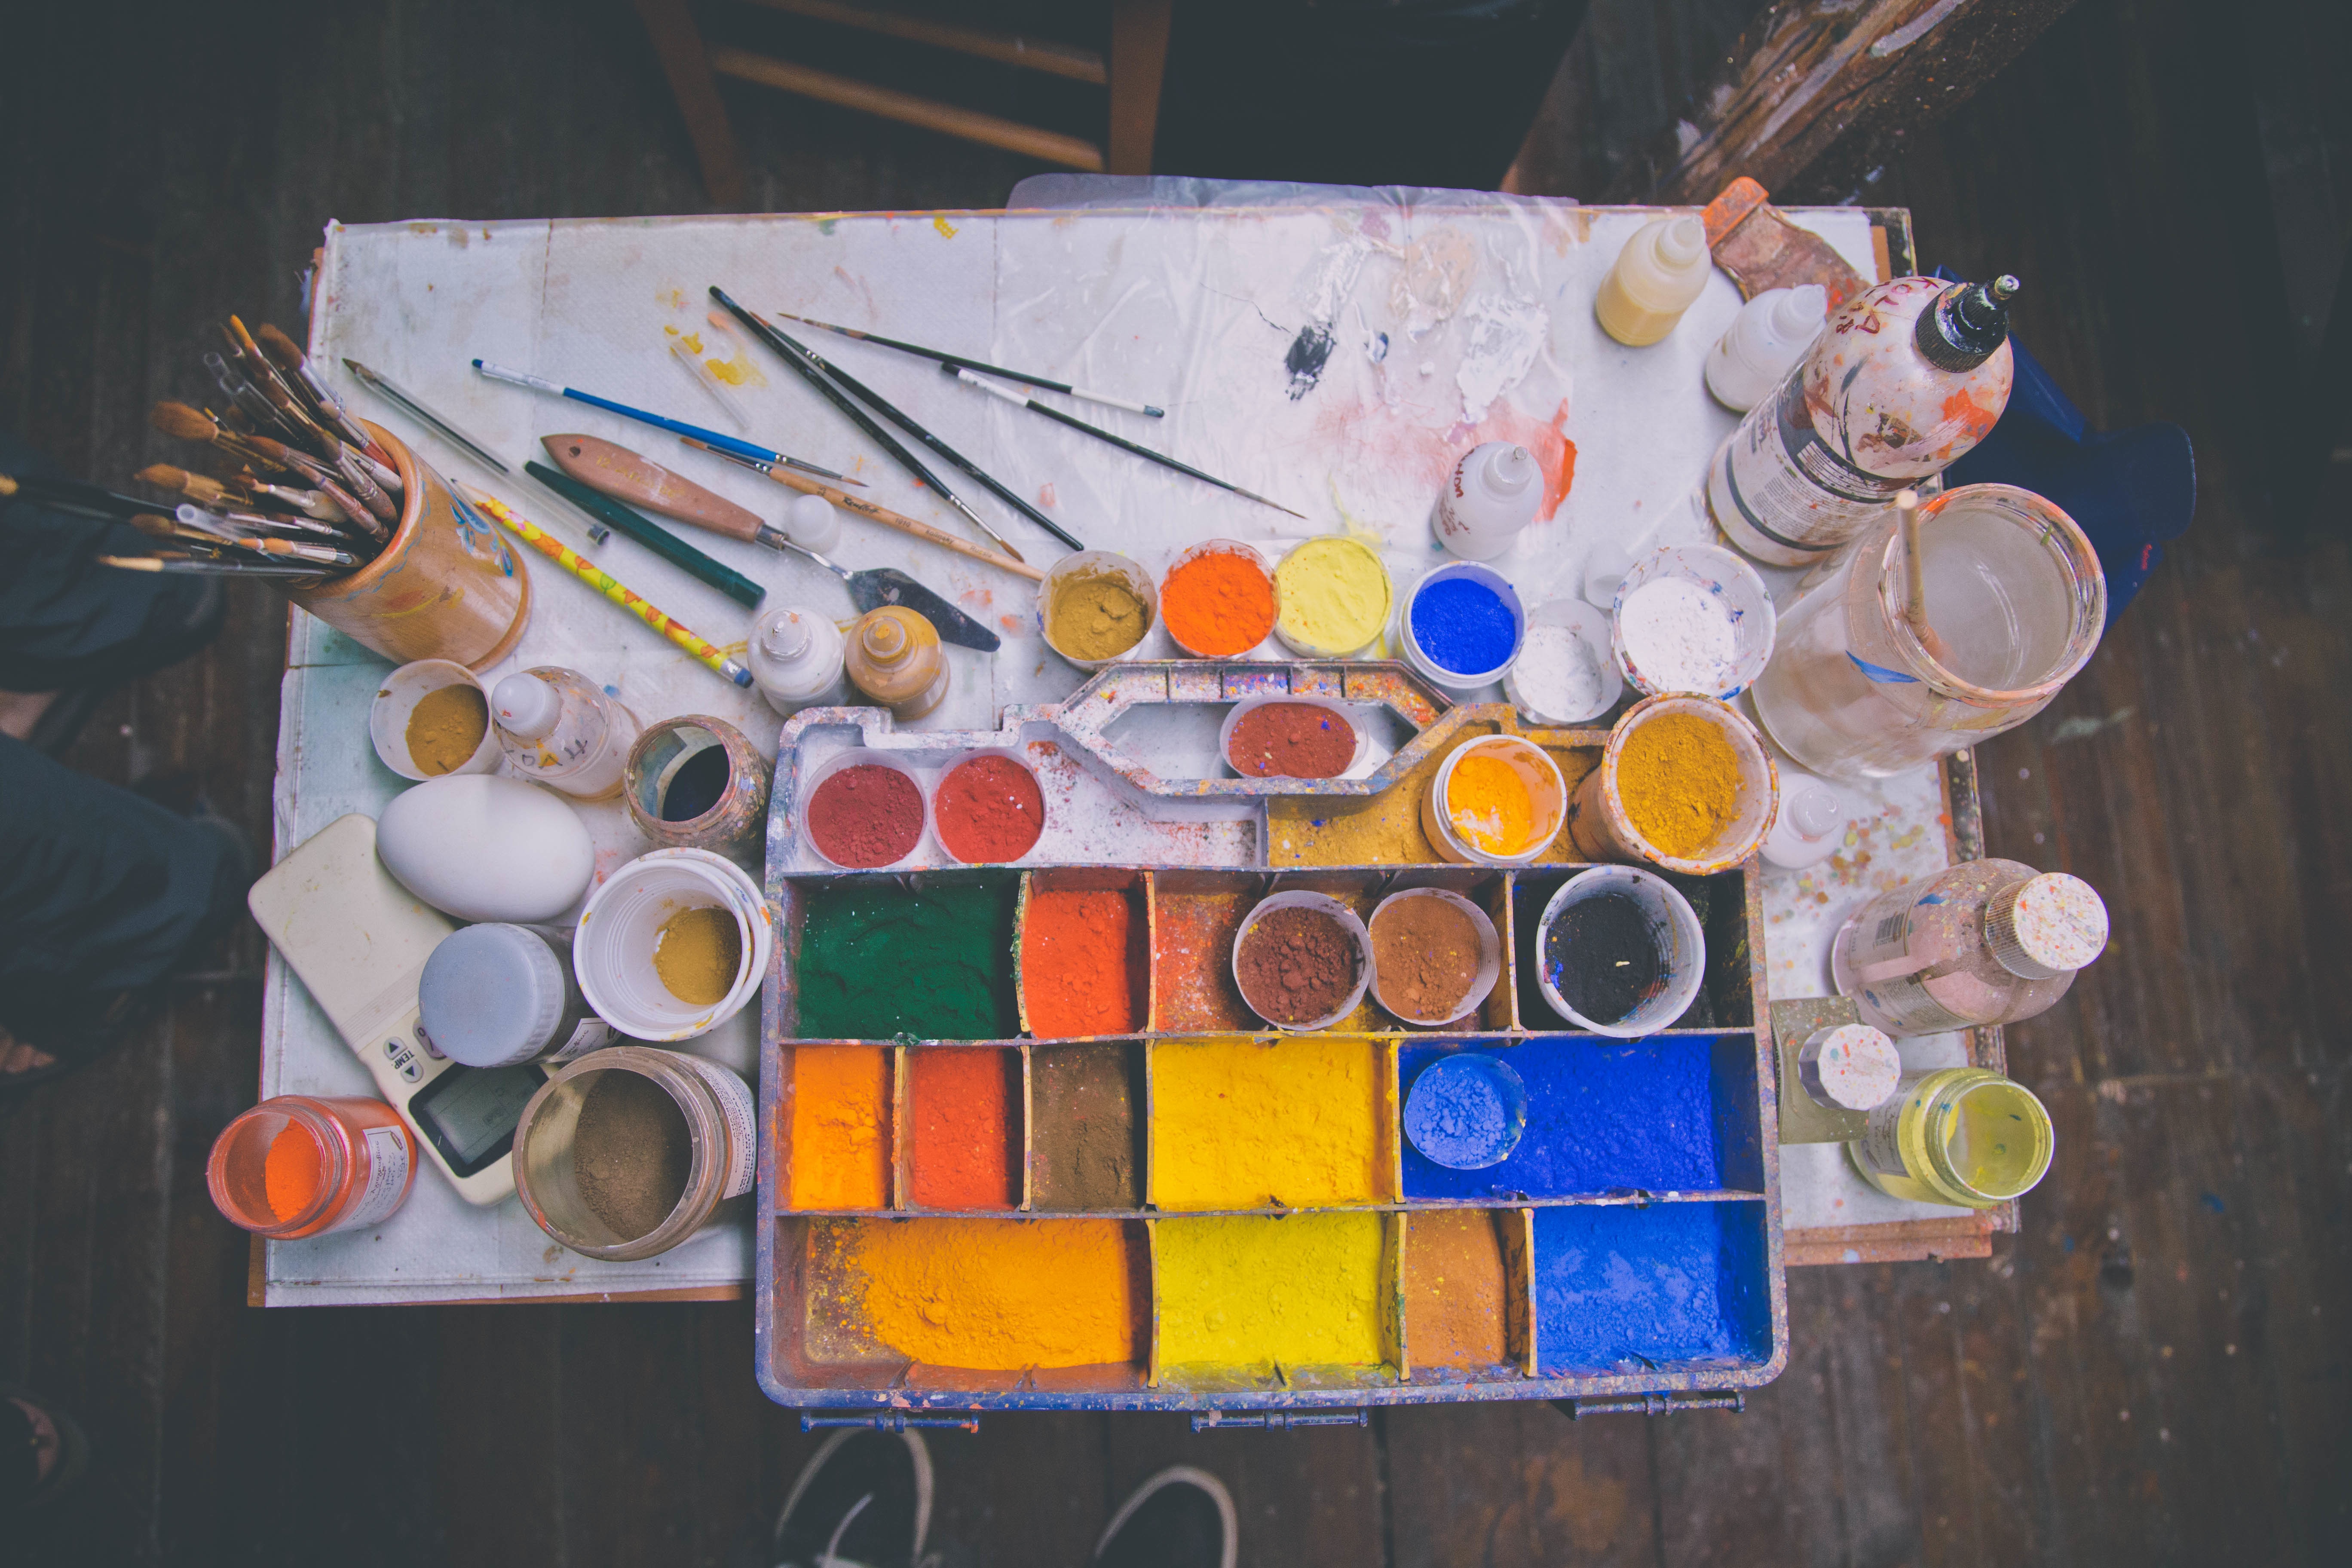
glass, color, blue, still life, material, painting, art, modern art, acrylic paint